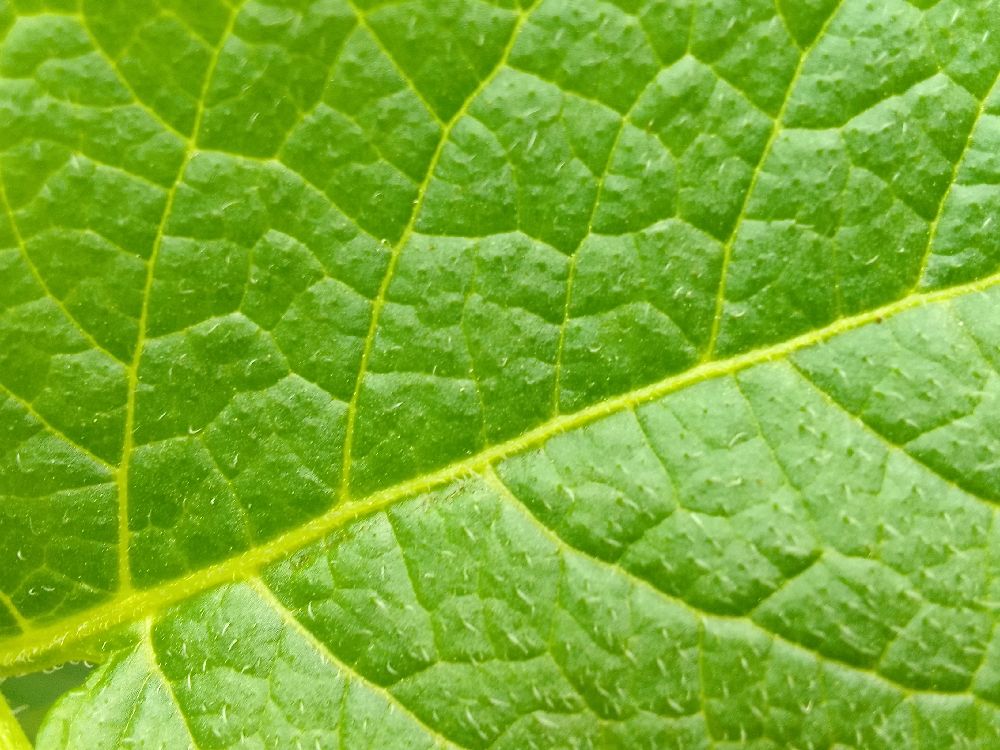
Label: Healthy